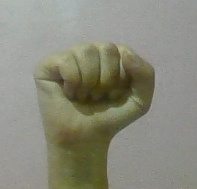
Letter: saad